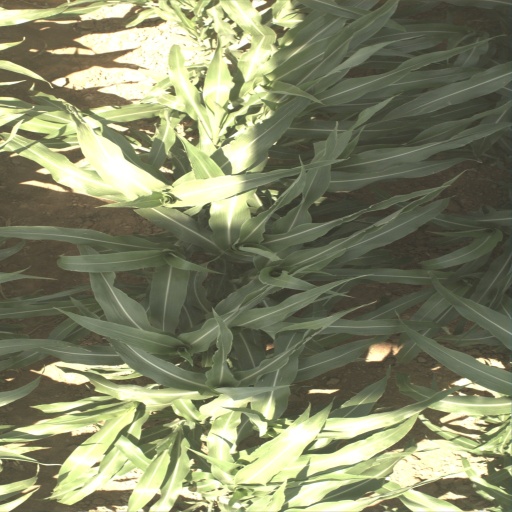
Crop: sorghum